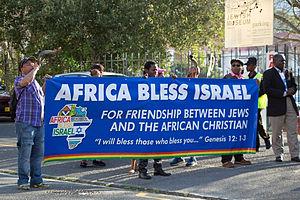
Les réactions internationales à l'opération Bordure protectrice sont venues de nombreux gouvernements et organisations internationales et ont souvent pris la forme de manifestations de la société civile, qui, dans plusieurs cas, étaient différentes de la position officielle des gouvernements.